Curium

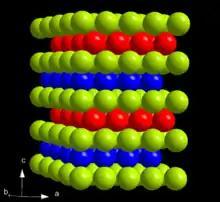
Double-hexagonal close packing with the layer sequence ABAC in the crystal structure of α-curium (A: green, B: blue, C: red)

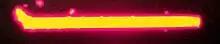
Photoluminescence of the Cm(HDPA)·HO crystal upon irradiation with 420 nm light

A synthetic, radioactive element, curium is a hard, dense metal with a silvery-white appearance and physical and chemical properties resembling gadolinium. Its melting point of 1344 °C is significantly higher than that of the previous elements neptunium (637 °C), plutonium (639 °C) and americium (1176 °C). In comparison, gadolinium melts at 1312 °C. Curium boils at 3556 °C. With a density of 13.52 g/cm, curium is lighter than neptunium (20.45 g/cm) and plutonium (19.8 g/cm), but heavier than most other metals. Of two crystalline forms of curium, α-Cm is more stable at ambient conditions. It has a hexagonal symmetry, space group P6/mmc, lattice parameters "a" = 365 pm and "c" = 1182 pm, and four formula units per unit cell. The crystal consists of double-hexagonal close packing with the layer sequence ABAC and so is isotypic with α-lanthanum. At pressure >23 GPa, at room temperature, α-Cm becomes β-Cm, which has face-centered cubic symmetry, space group Fmm and lattice constant "a" = 493 pm. On further compression to 43 GPa, curium becomes an orthorhombic γ-Cm structure similar to α-uranium, with no further transitions observed up to 52 GPa. These three curium phases are also called Cm I, II and III.